C14orf119

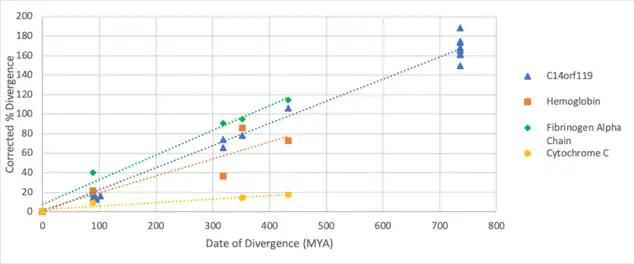

C14orf119 is conserved in both vertebrates and invertebrates, however, it is not conserved in bacteria, archaea, trichoplax, plants or fungi. The c14orf119 gene is highly conserved in the mammalian orthologs, however, within the non-mammalian orthologs, there are various insertions, especially at the beginning and end of the gene. This gene does not contain any paralogs or paralogous domains.